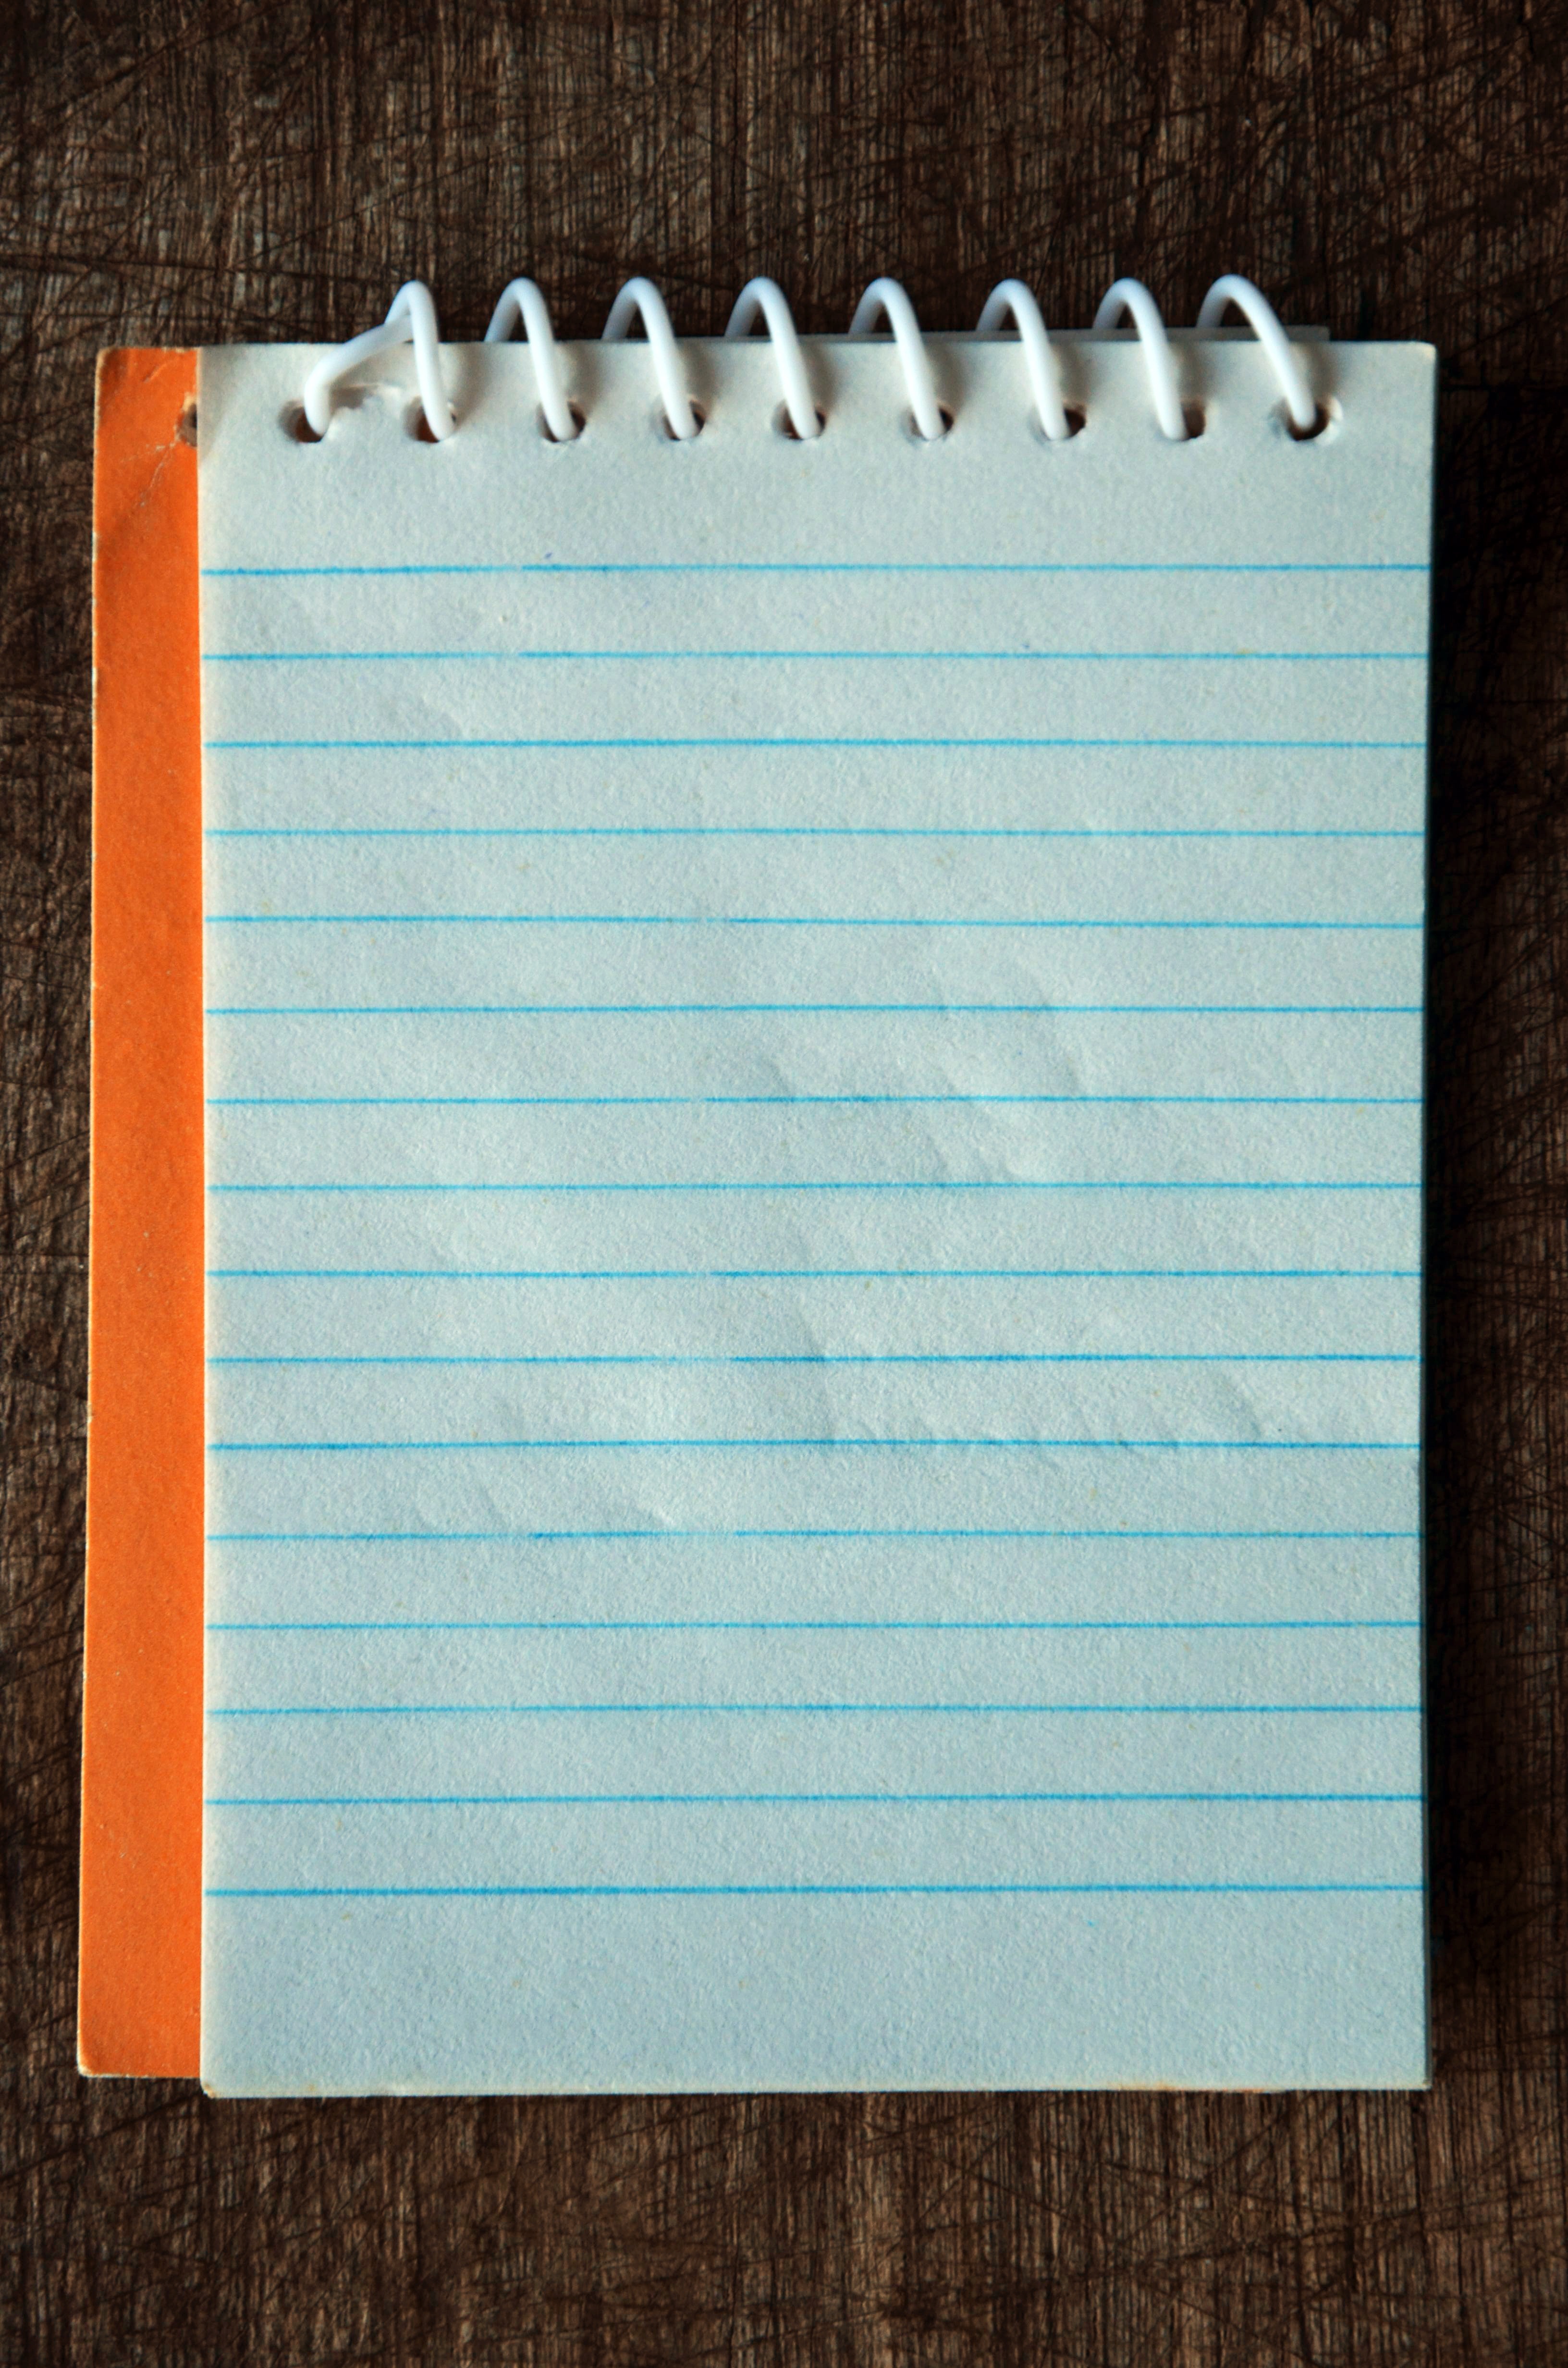
notebook, vintage, orange, pattern, blue, paper, material, label, rectangle, blue lines, wire o